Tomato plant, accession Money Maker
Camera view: bottom (45 deg); turntable rotation: 150 degrees
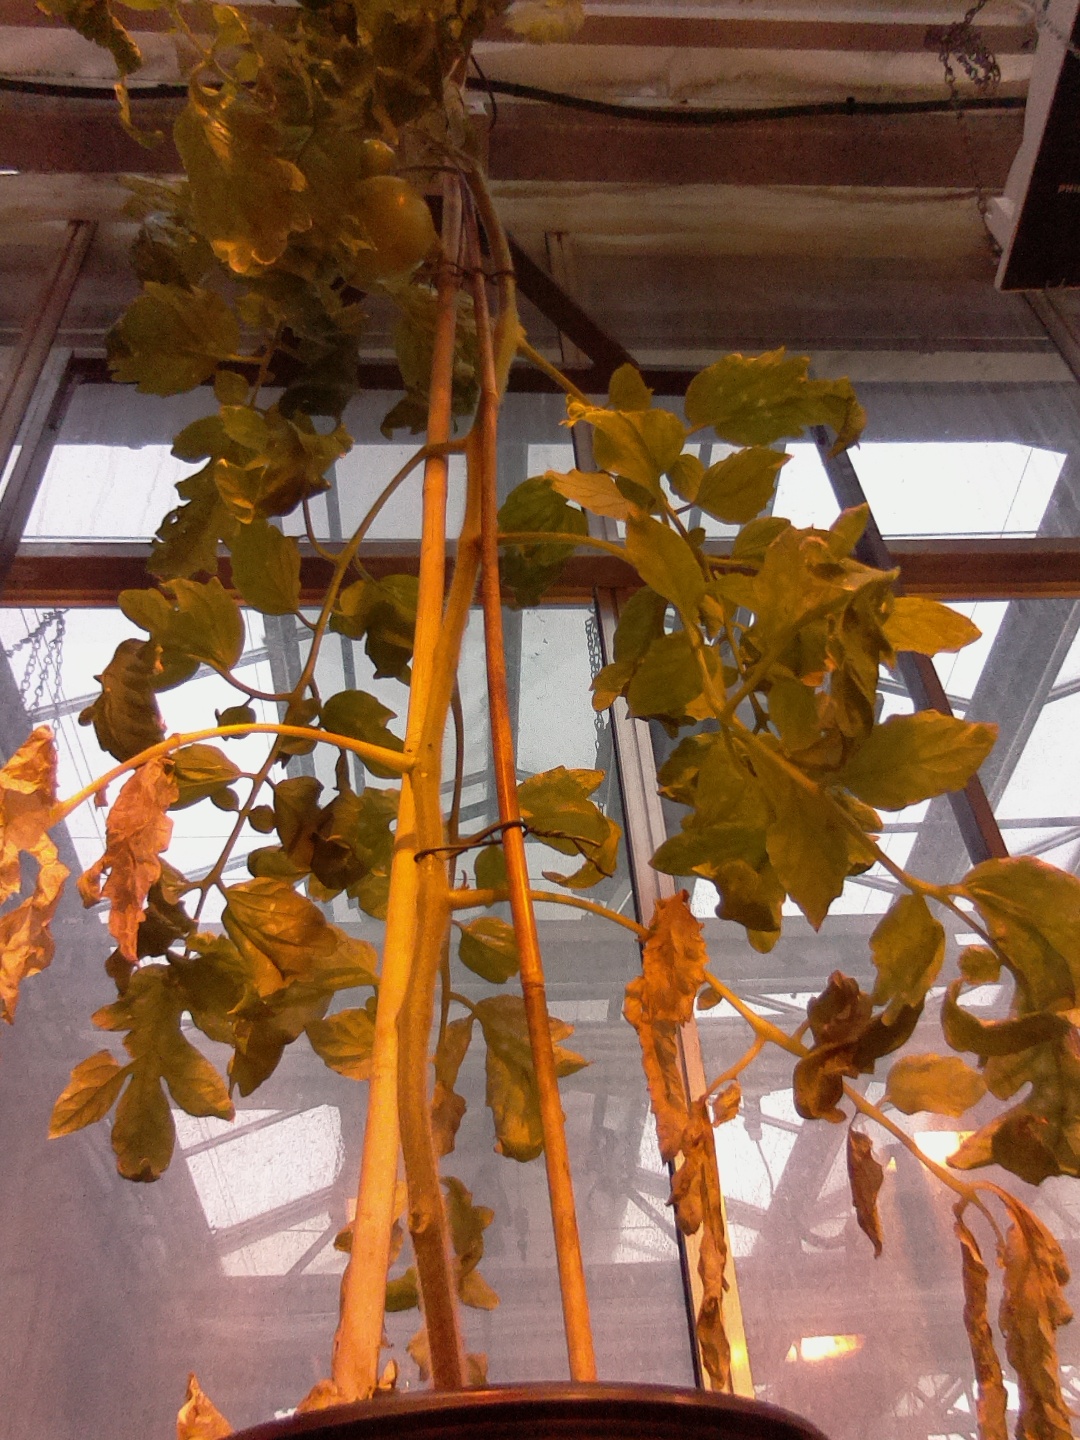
BBCH growth stage 78: 80% -90% of final fruit size